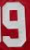
Number: 9